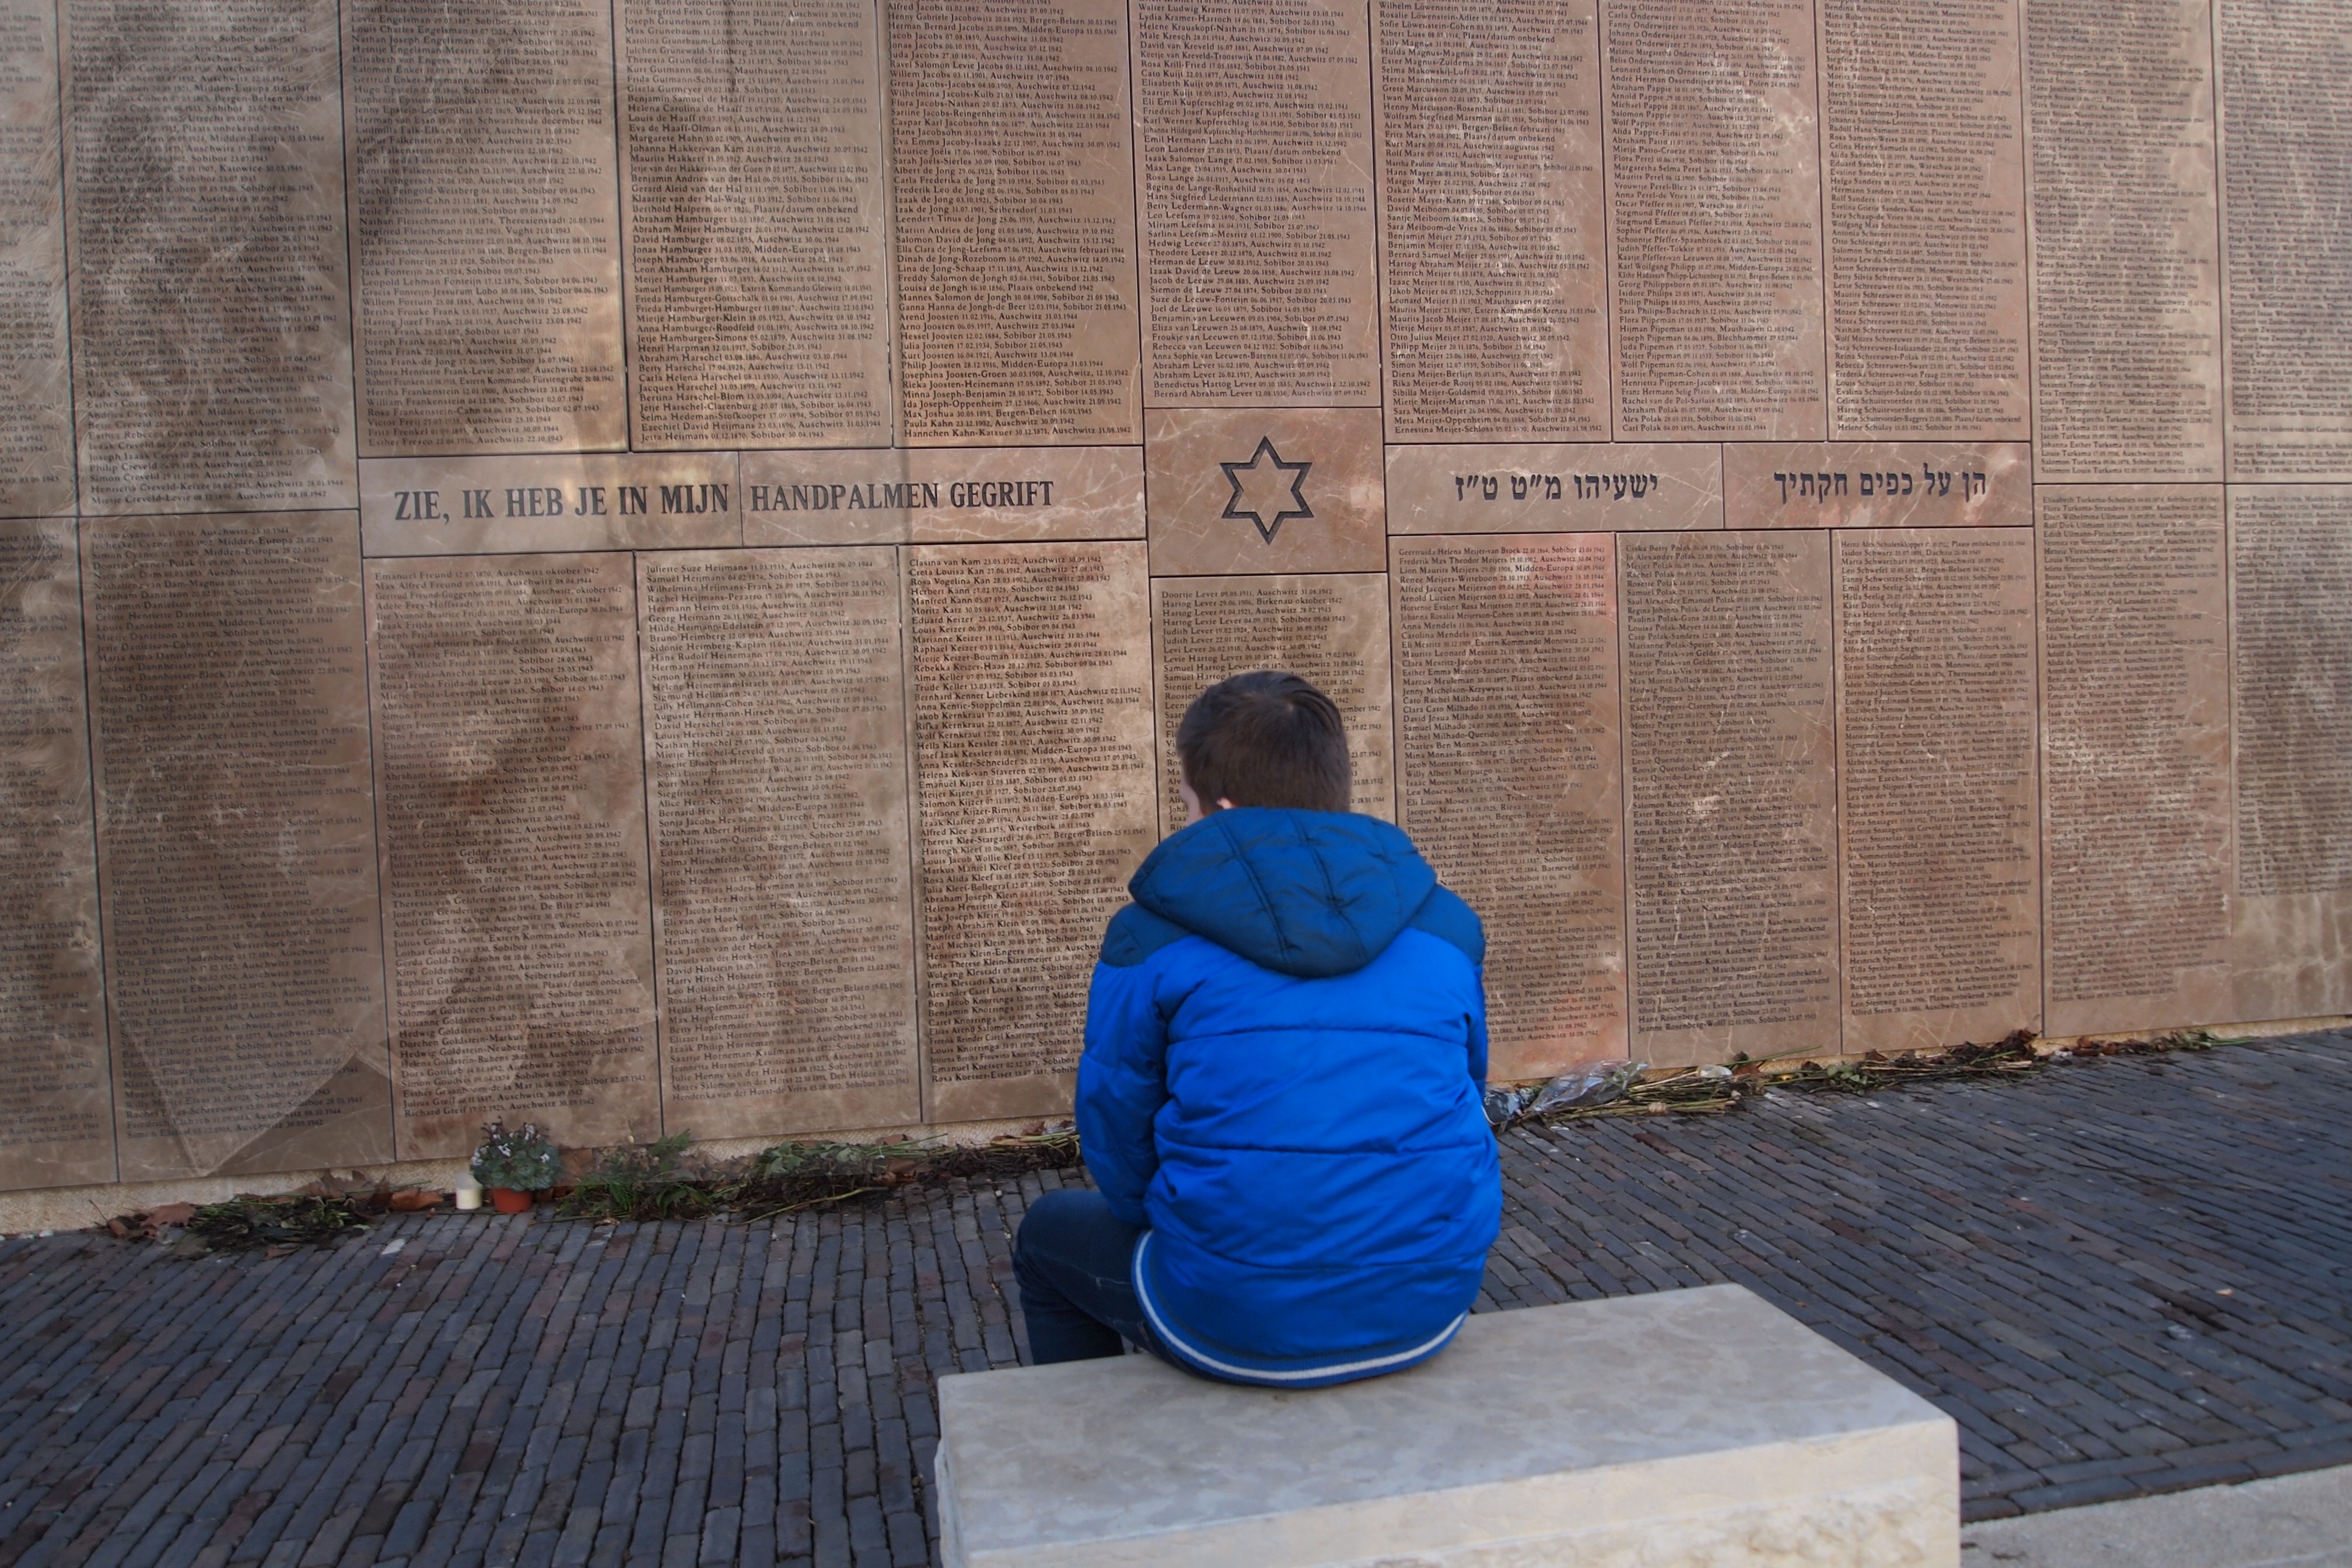
wood, floor, wall, monument, temple, commemorate, holocaust, tourist attraction, remembrance, names, jewish, second world war, ancient history